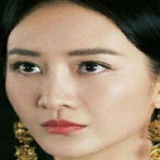
diễn viên Vương Âu